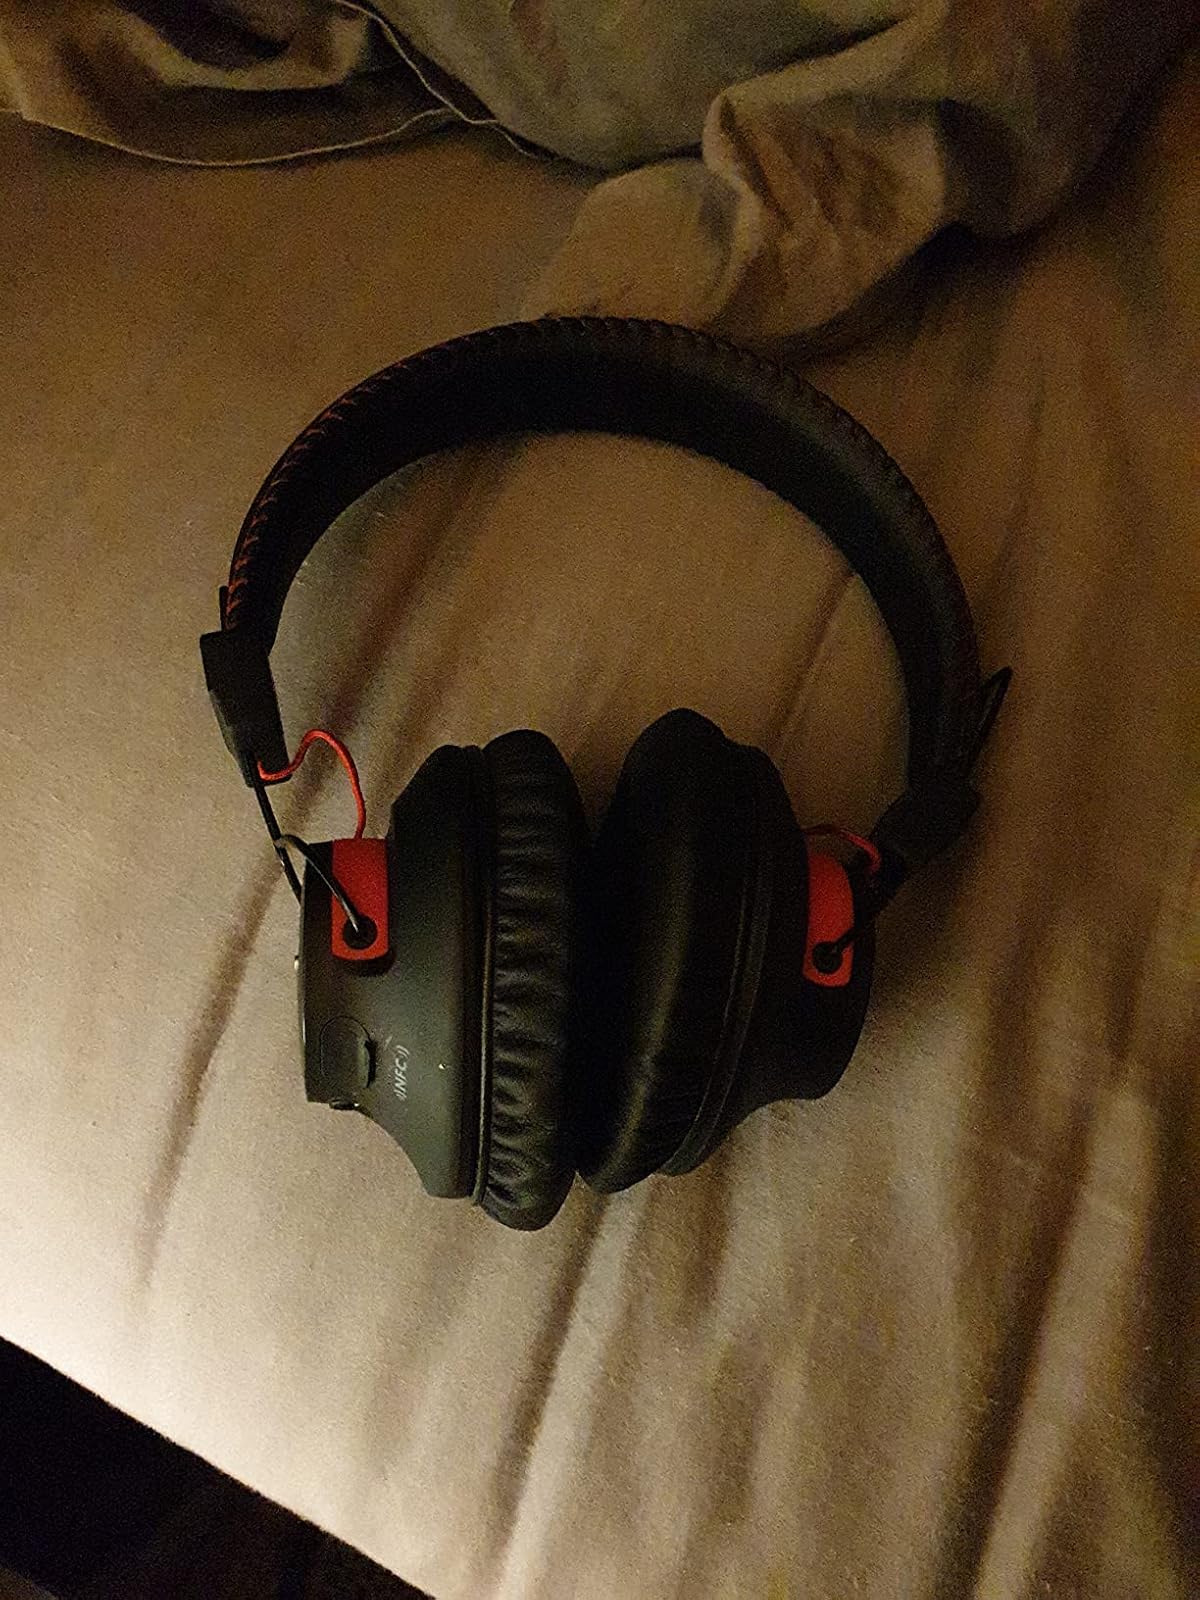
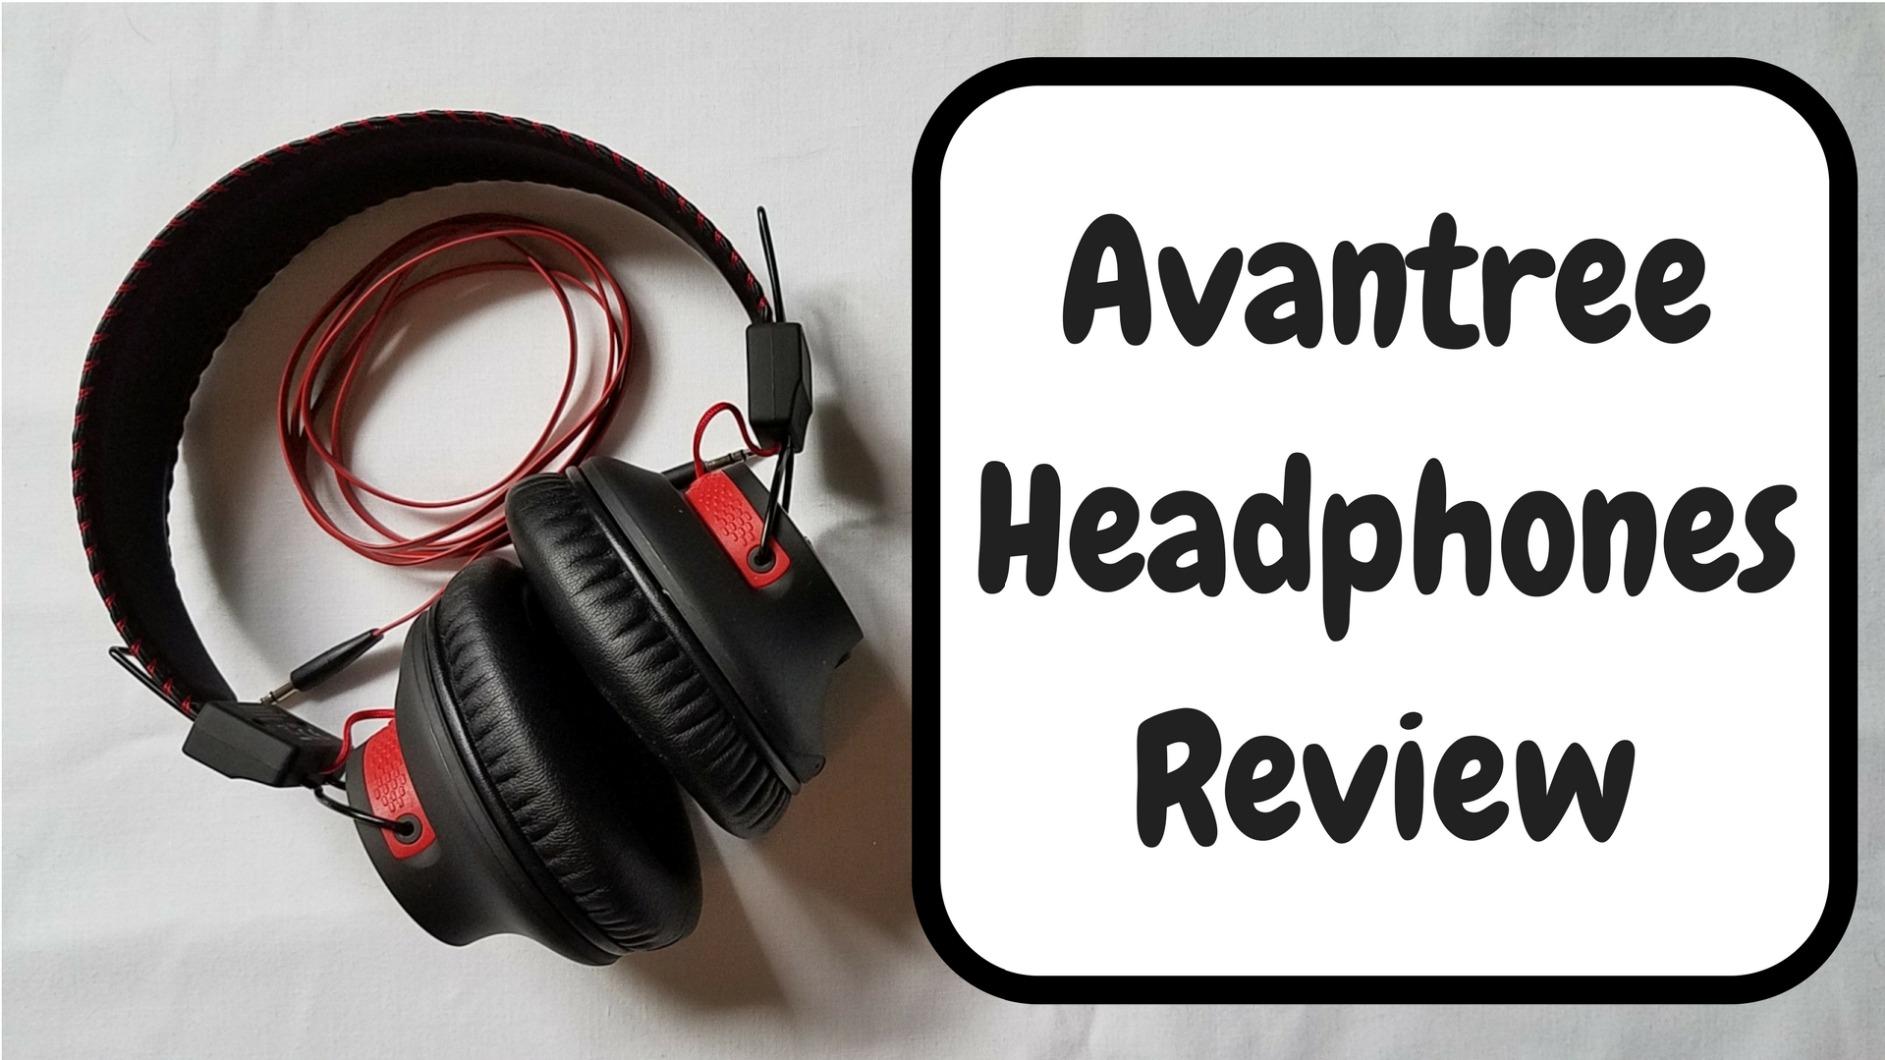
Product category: headphones
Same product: yes